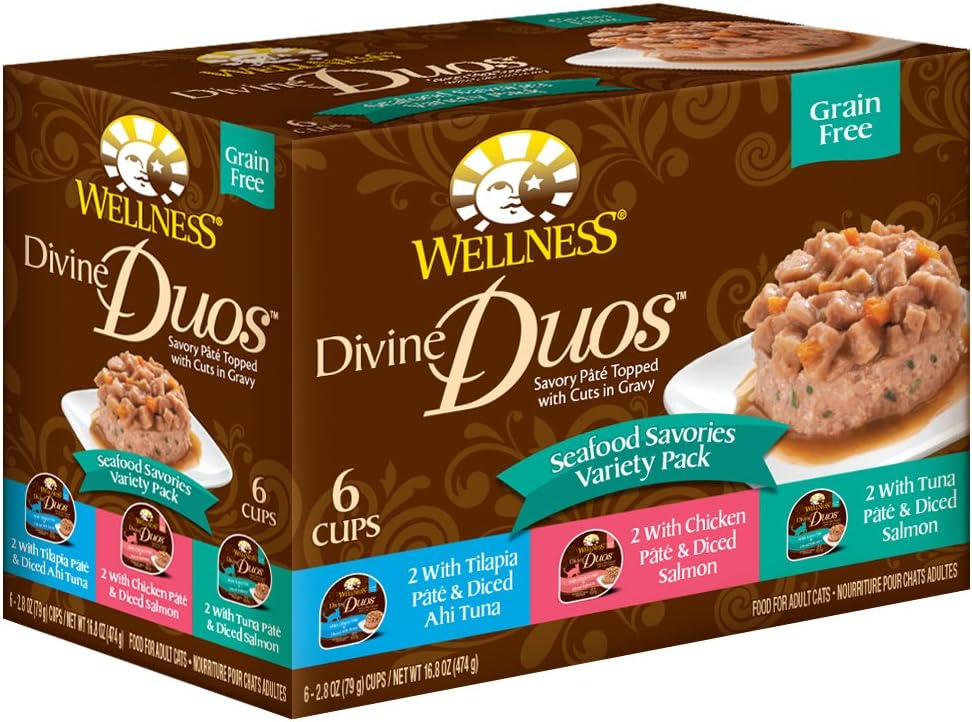
Wellness Divine Duos Grain Free Seafood Savories Variety Pack Natural Wet Cat Food, 2.8-Ounce Cup (Pack Of 24)
Category: Pet Supplies
Wellness Divine Duos Natural Grain Free Wet Cat Food is a breakthrough in the world of natural wet cat food, combining two tasty layers, one layer of savory pâté topped with a second layer of tender cuts in gravy, all in one convenient plastic can with easy-peel lid. The Wellness Divine Duos Seafood Savories Variety Pack features 3 delicious grain free wet cat food flavor combination varieties, including Tilapia Pâté & Diced Ahi Tuna, Tuna Pâté & Diced Salmon and Chicken Pâté & Diced Salmon. Elevate the experience of everyday cat food meals and let your cat indulge in all six tasty Divine Duos varieties today!
Features: Grain Free: Grain Free, Complete And Balanced Everyday Nutrition For Your Cat | Favorite Flavors: Unique, Delicious Two Layer Meal Variety Pack, Featuring Premium Protein Recipes Like: Tilapia & Ahi Tuna, Chicken & Salmon, Tuna & Salmon | All Natural: Contains Only Premium, All Natural Ingredients | Made In Usa: Backed By The Wellness Guarantee And Proudly Made Only In The Usa | Easy To Serve: Convenient, Easy-Open, Ready-To-Serve Container Makes Mealtime Quick And Easy